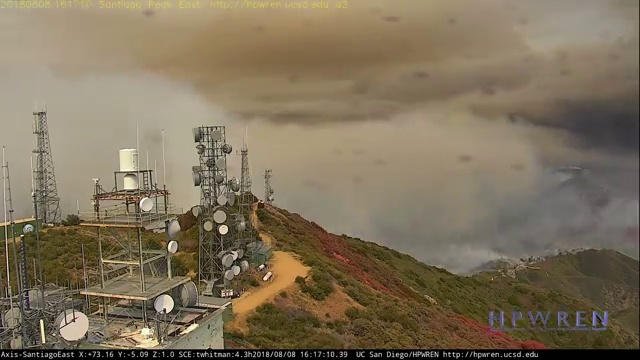
Fire: no
Smoke: yes